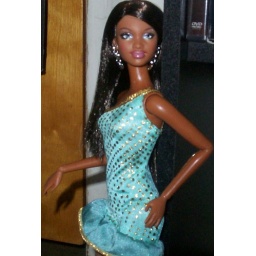
lookin sassy in her blue disco dress